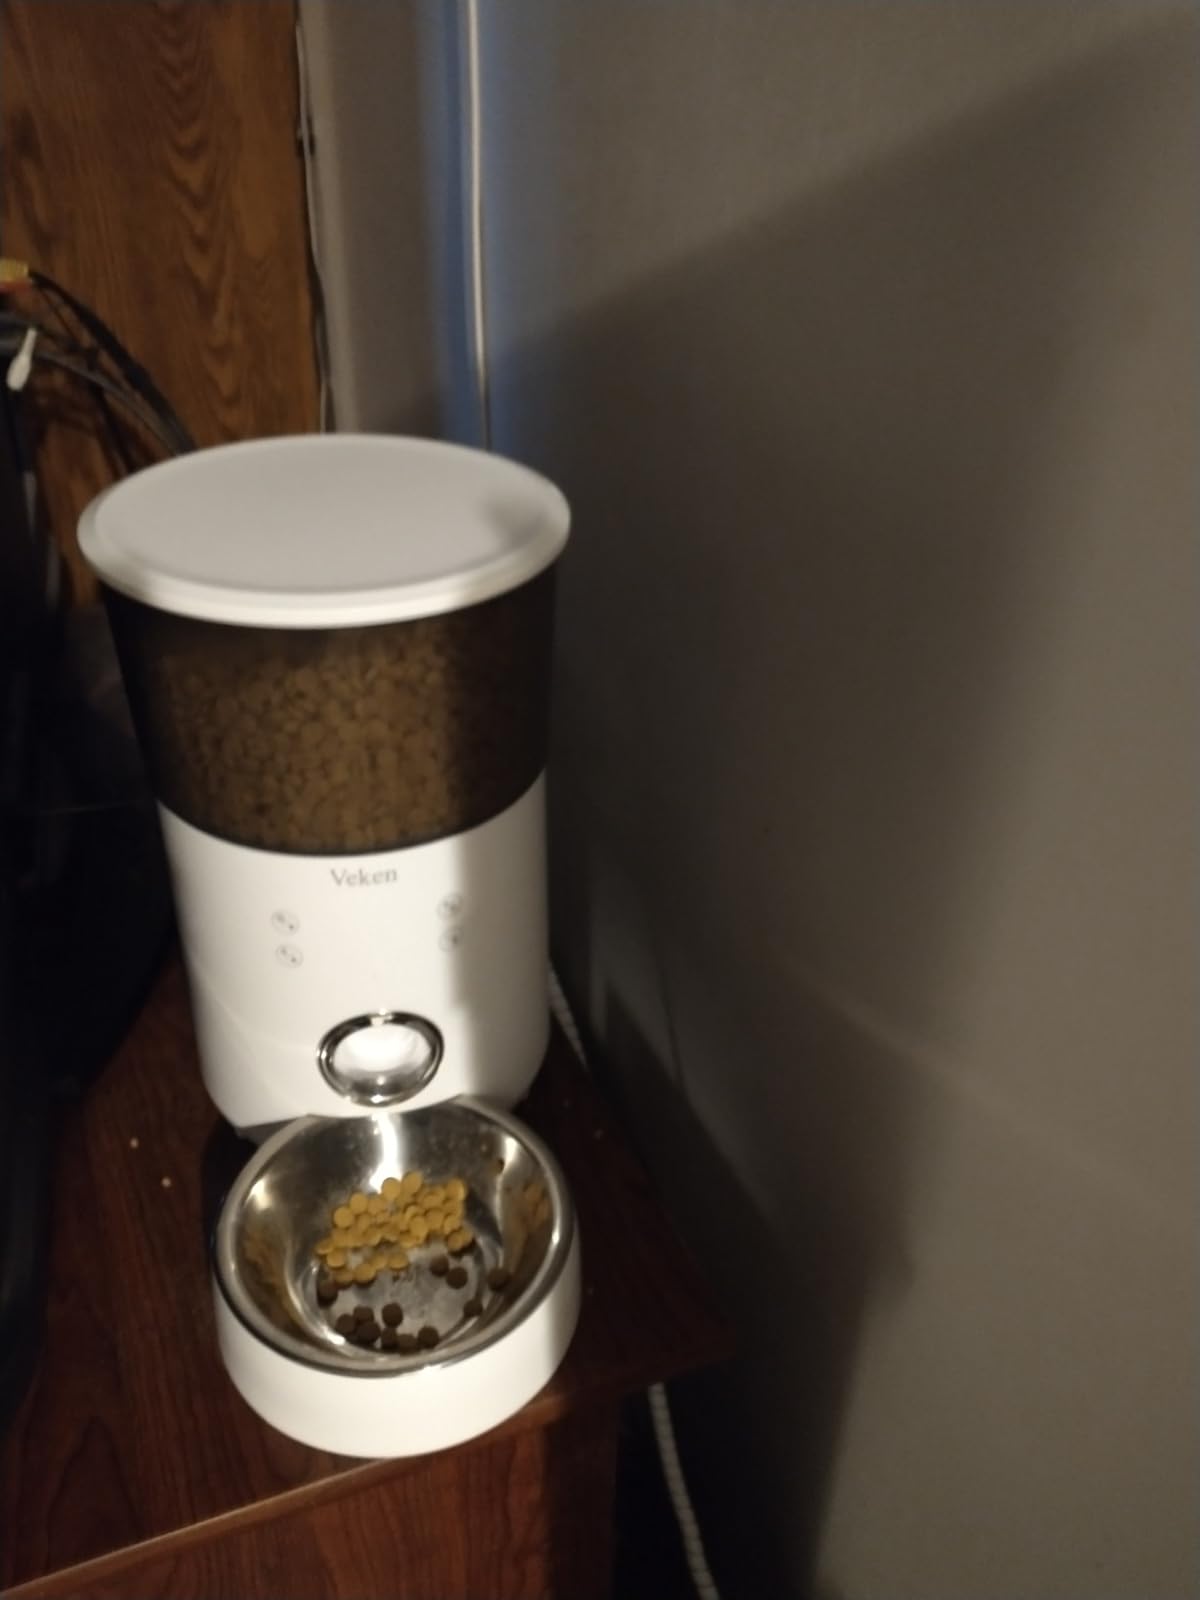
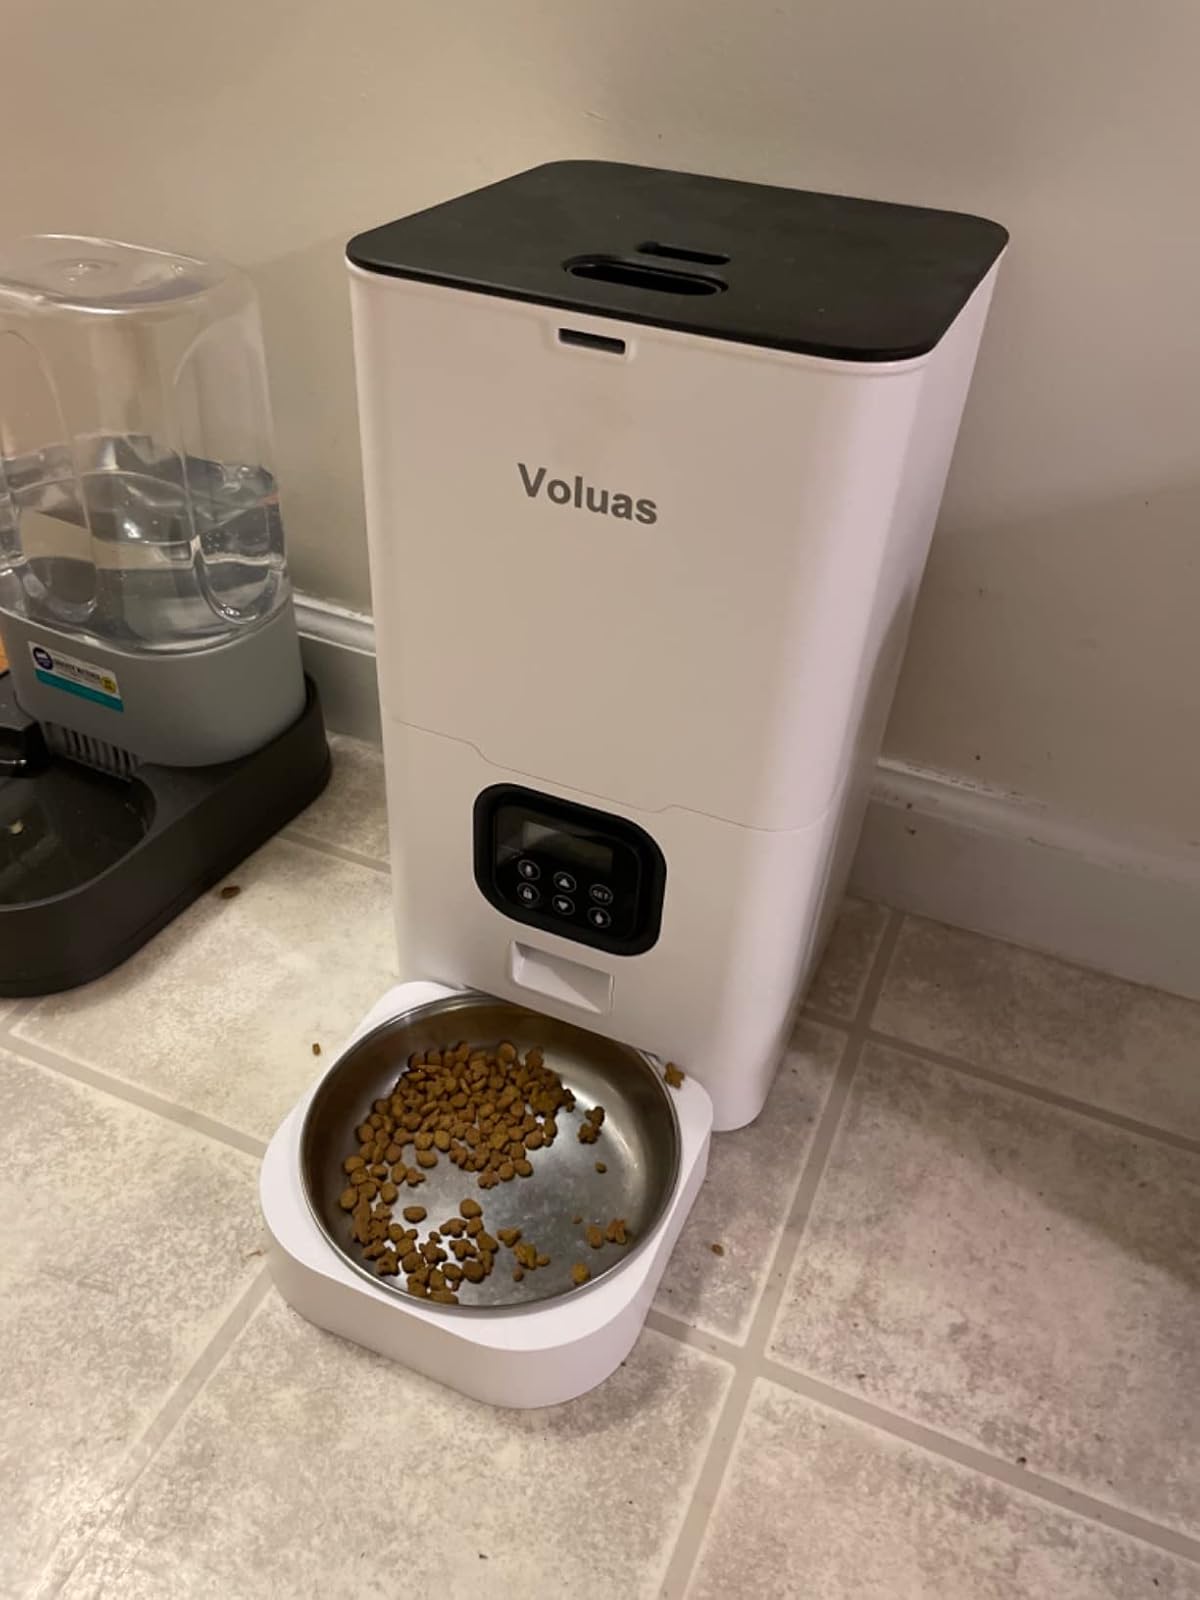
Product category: items_feeder
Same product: no